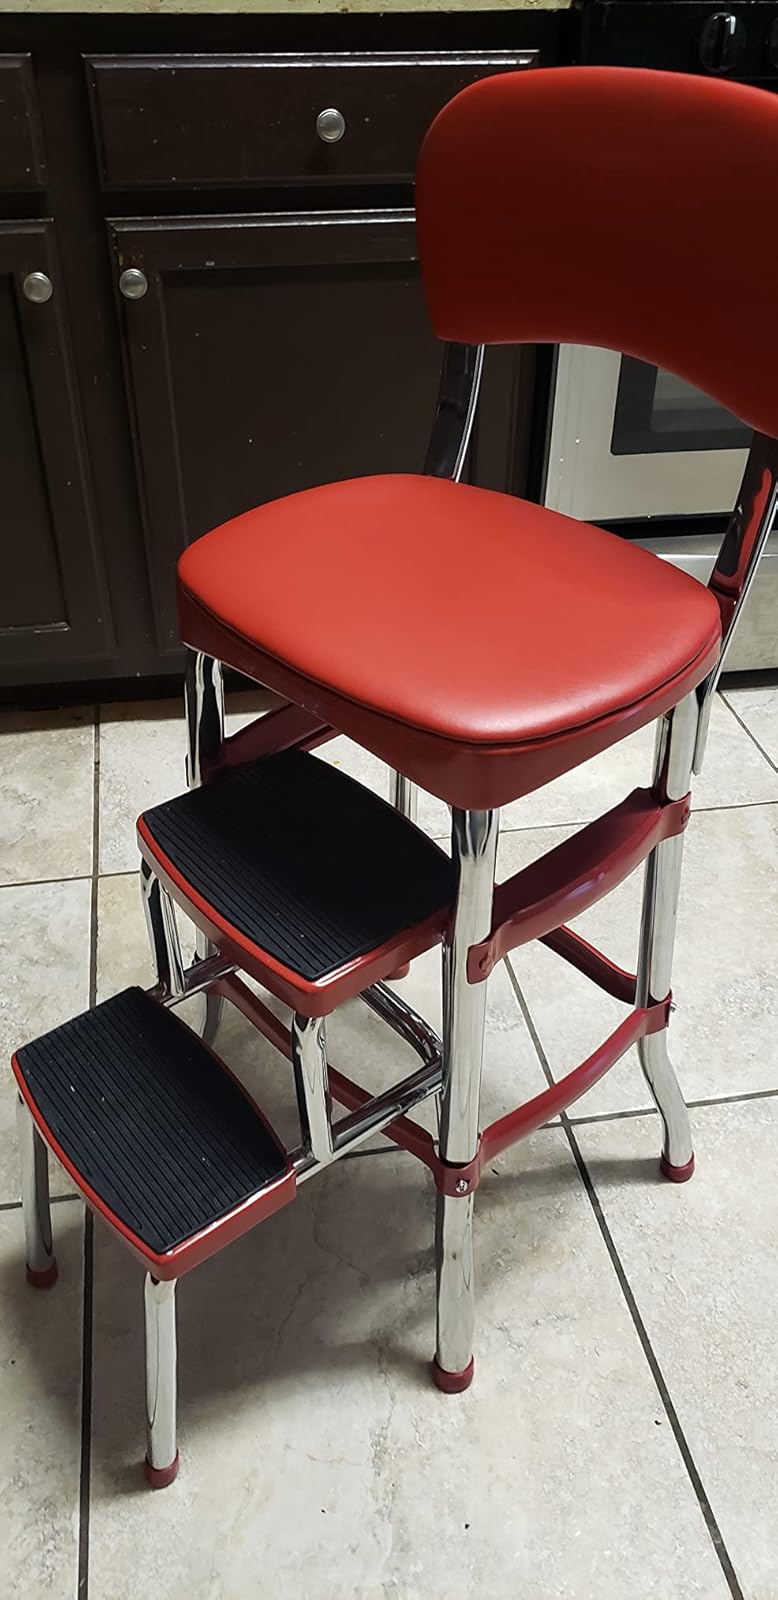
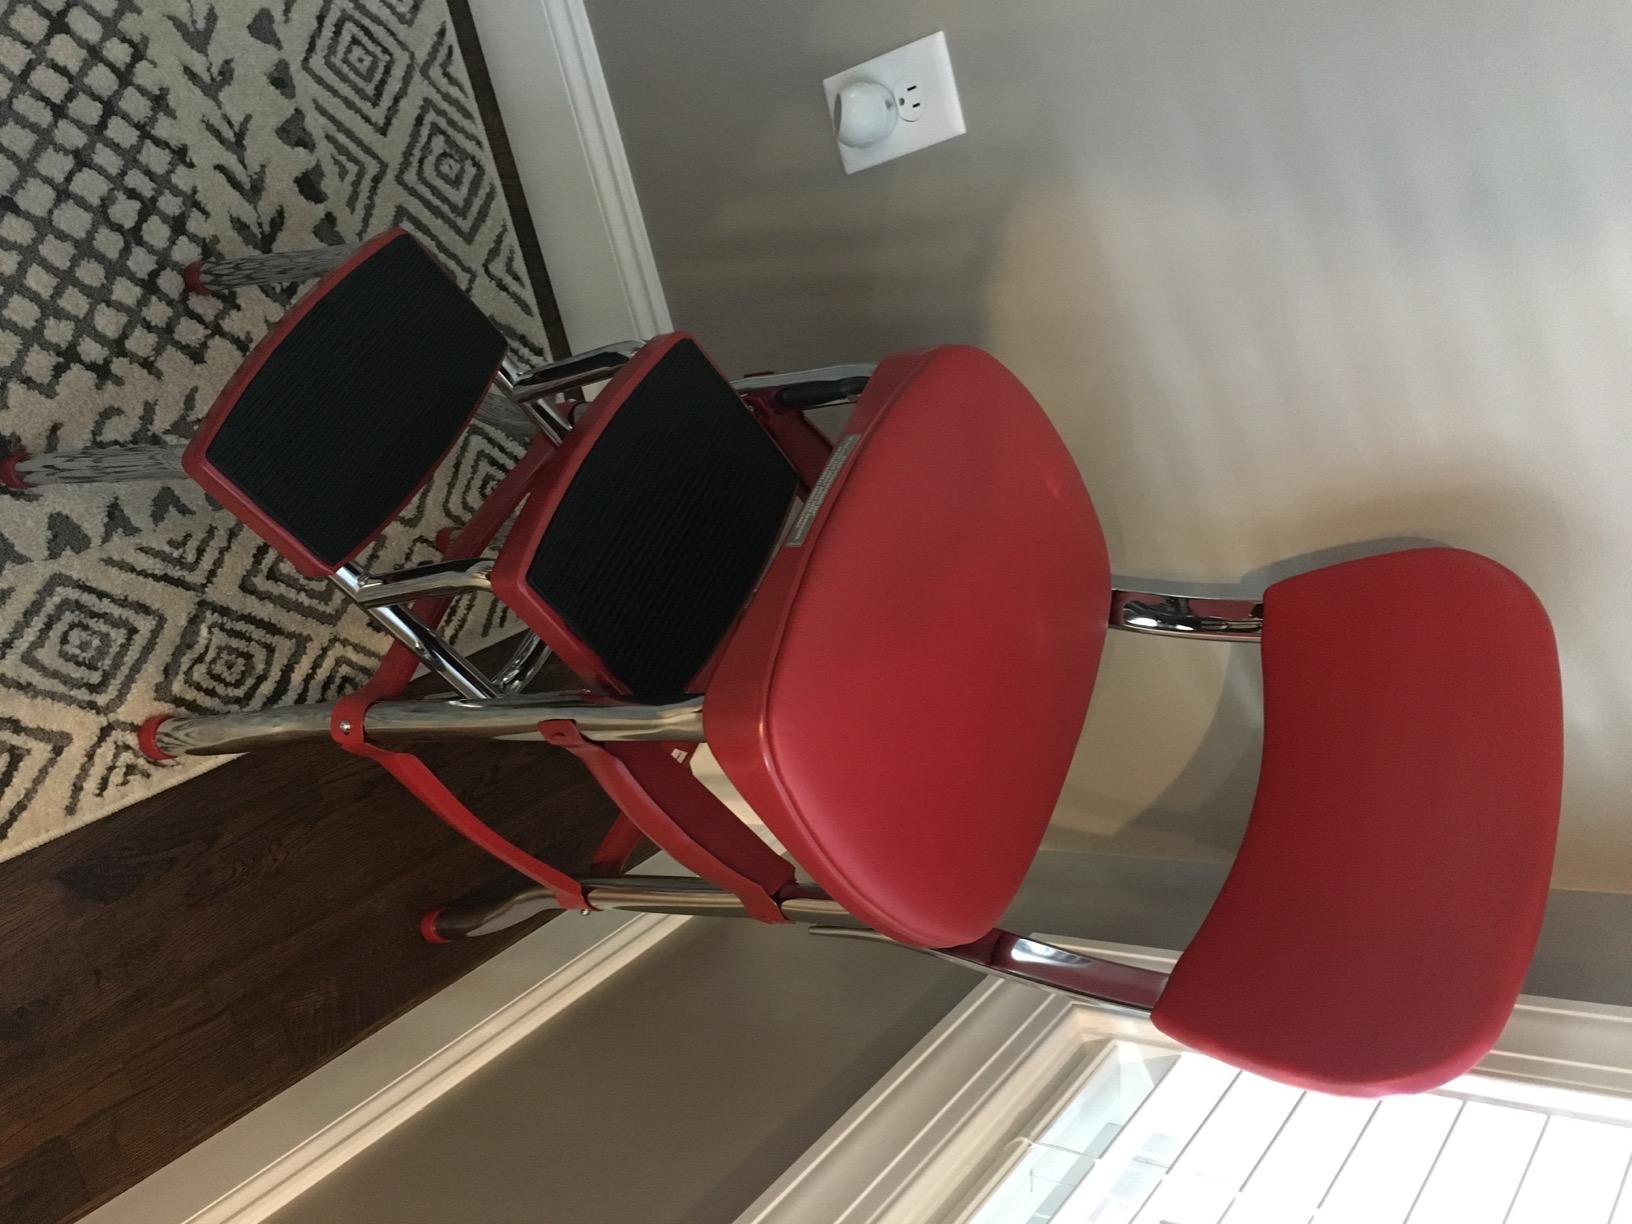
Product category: items_chair
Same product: yes